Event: Nepal Earthquake
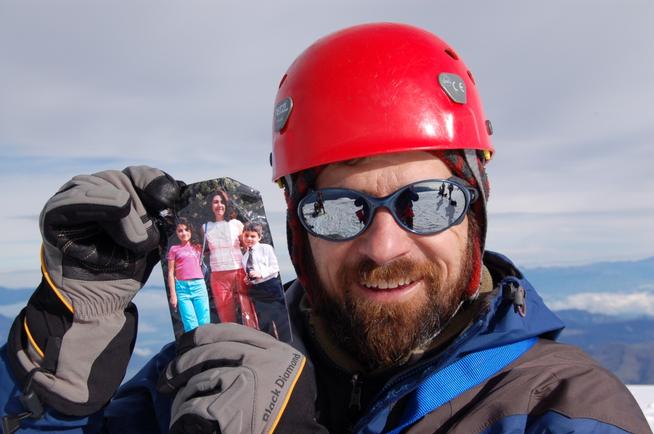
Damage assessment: no_damage